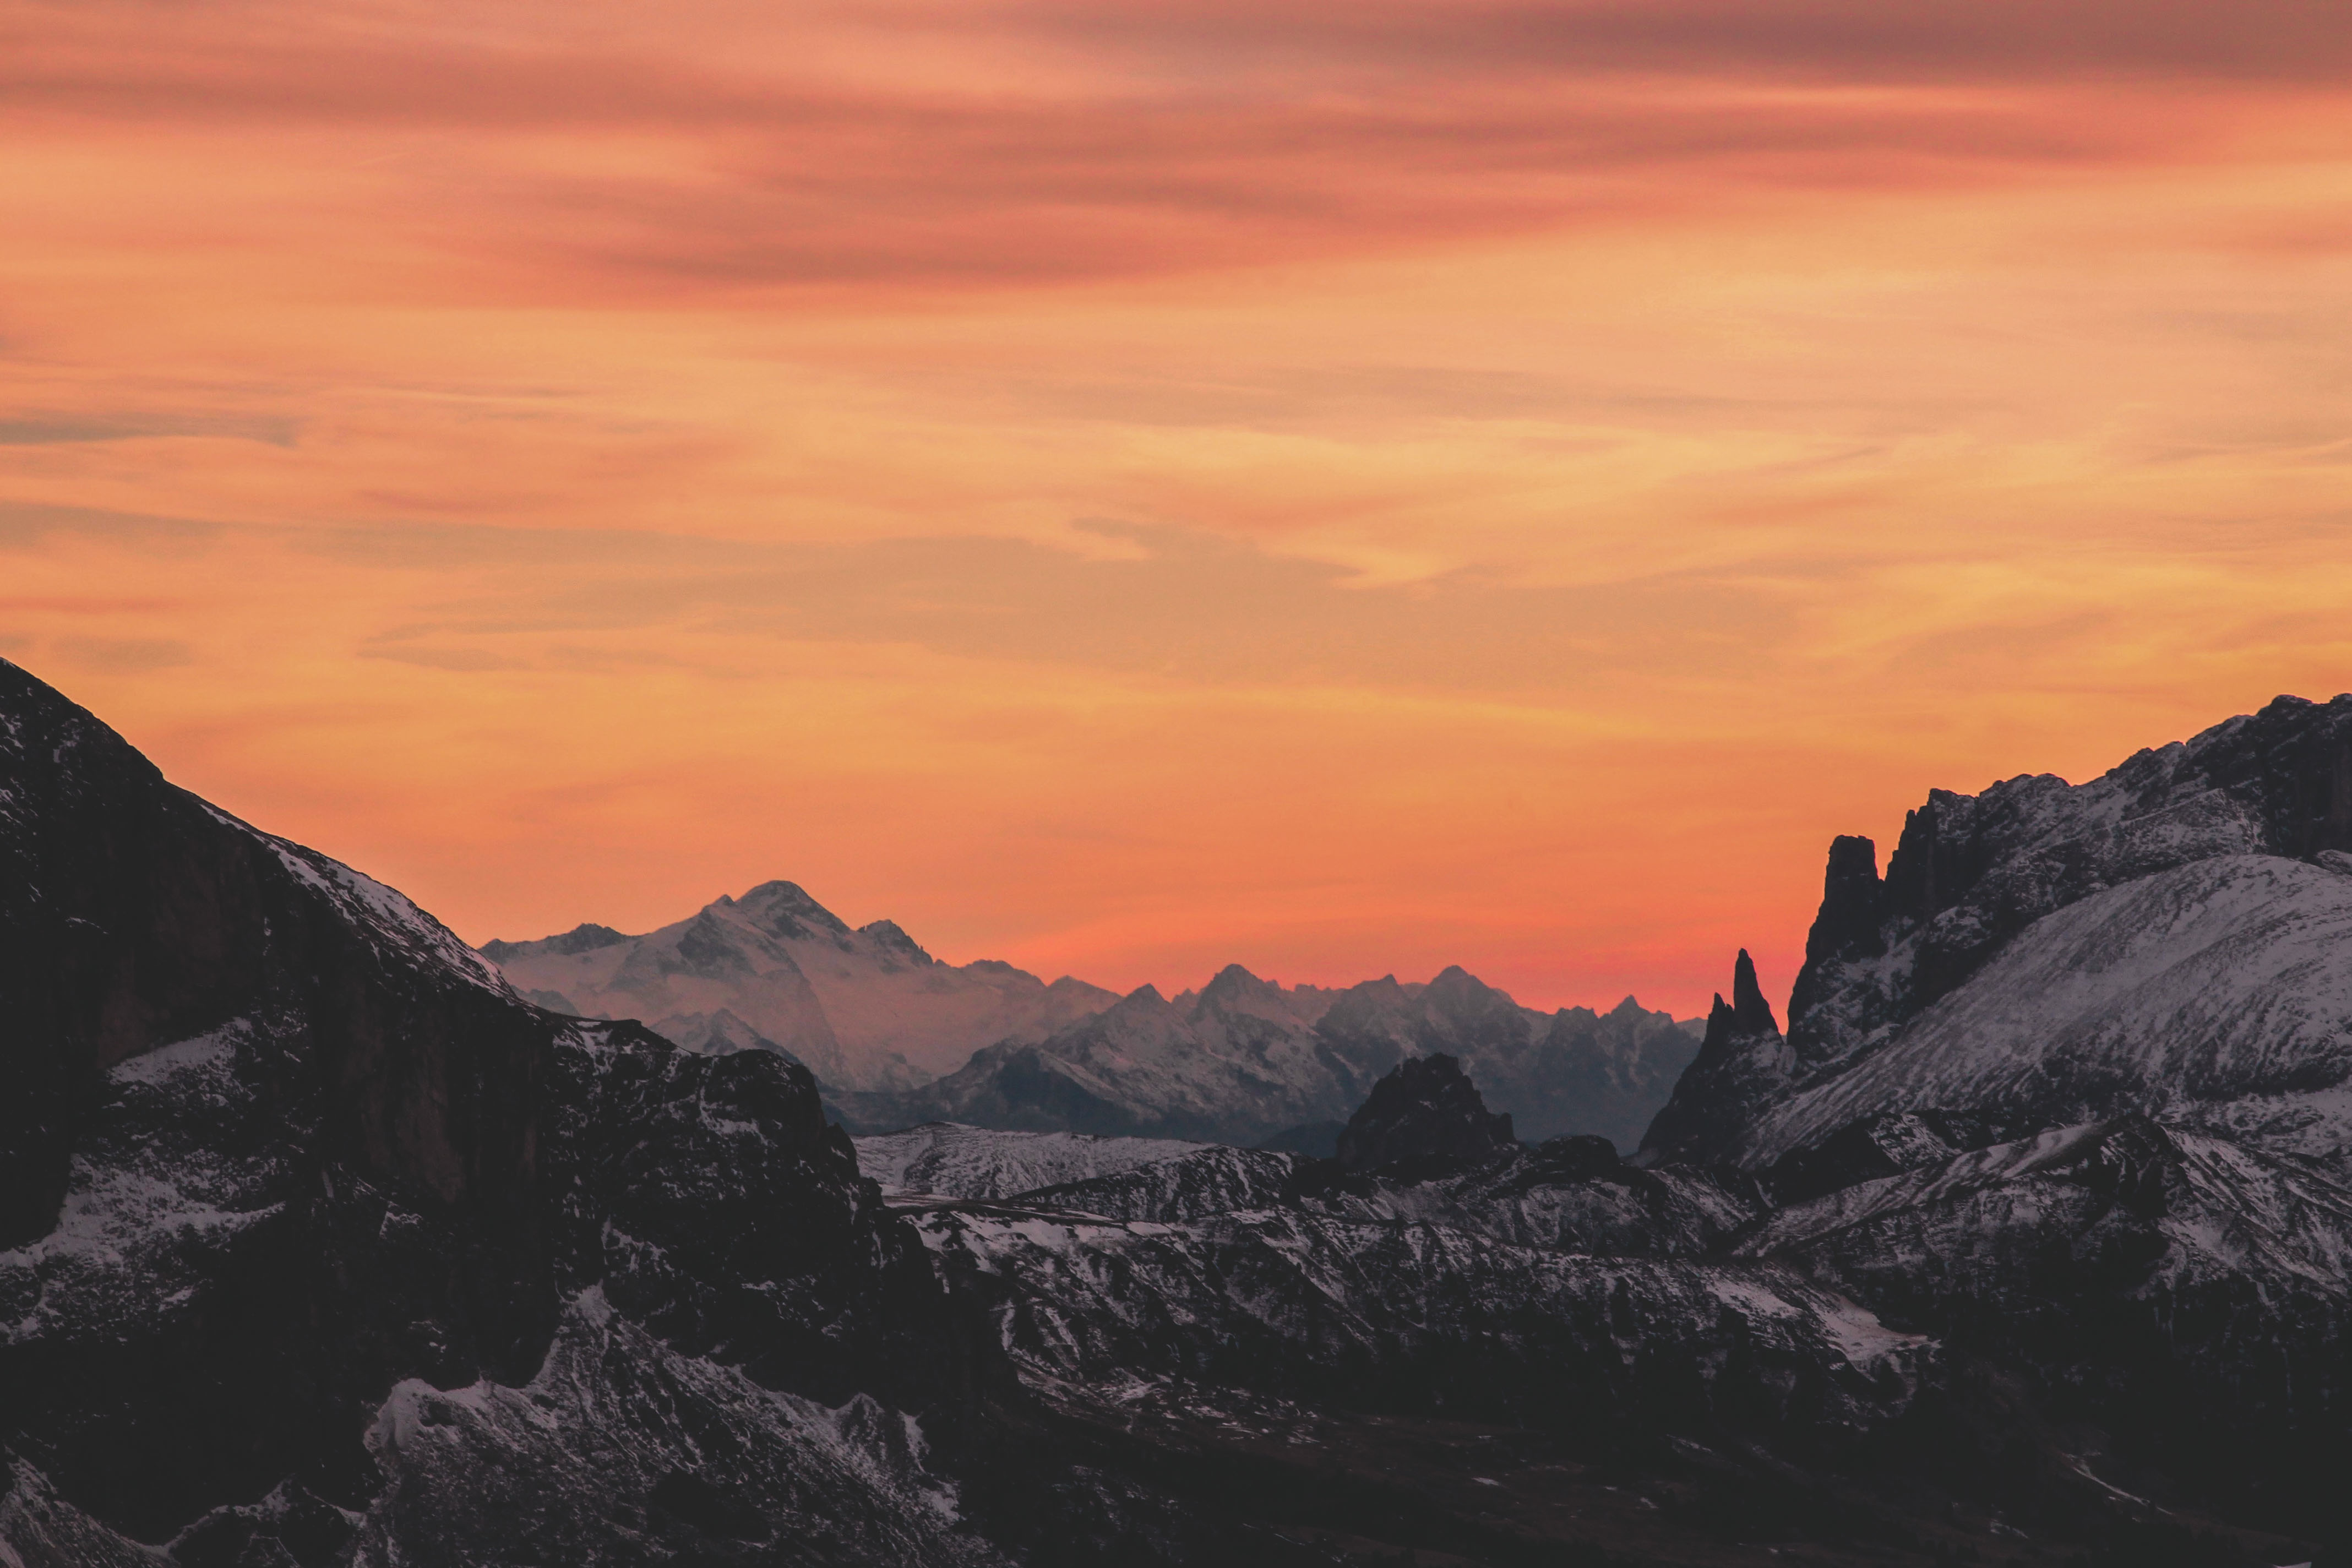
mountainous landforms, sky, mountain, nature, landform, sunrise, geographical feature, atmospheric phenomenon, wilderness, sunset, mountain range, dawn, cloud, morning, hill, dusk, valley, landscape, rock, evening, plateau